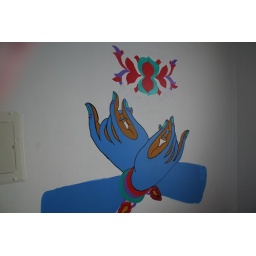
painting in progress on my bedroom wall